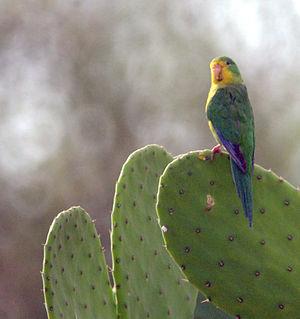
Catamarca est une province du nord-ouest de l'Argentine. Elle est entourée des provinces de Salta au nord, Tucumán et Santiago del Estero à l'est, Córdoba au sud-est, et La Rioja au sud. À l'ouest, elle est contiguë au Chili.